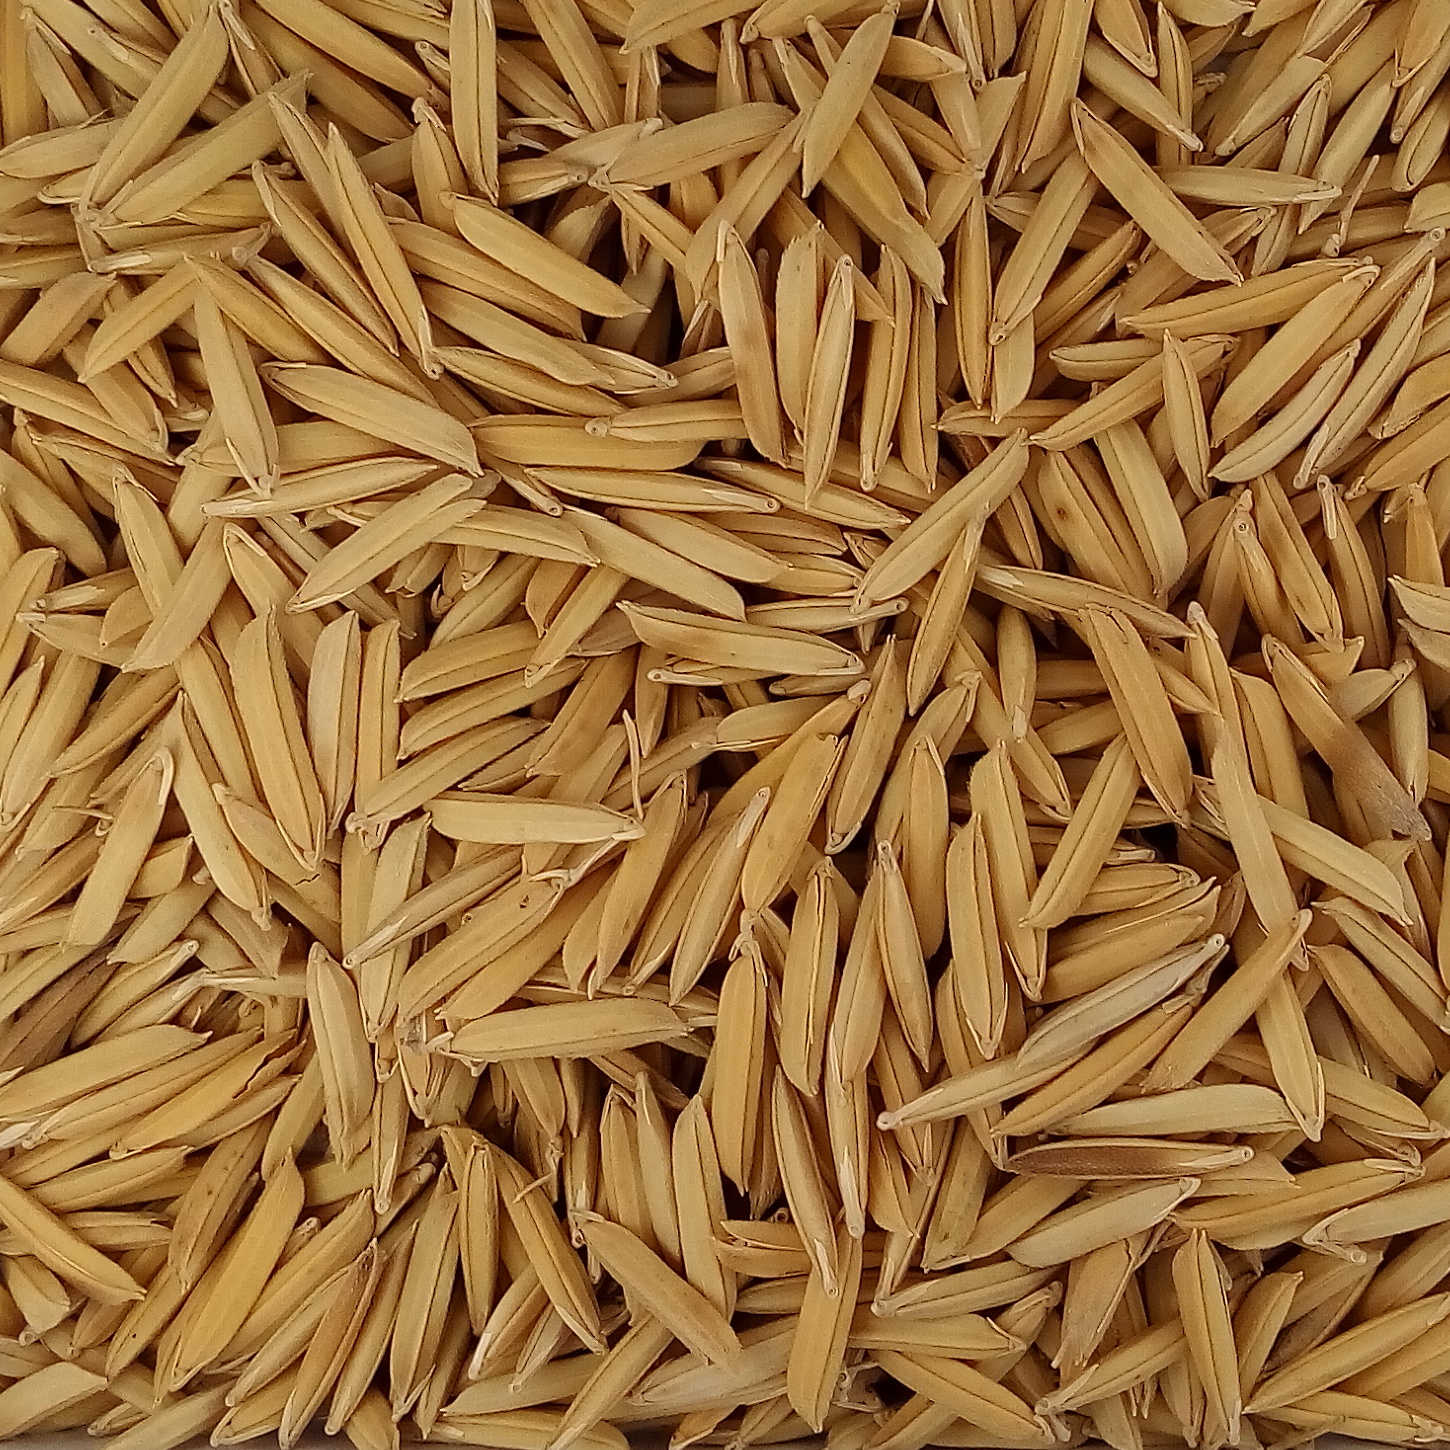
Rice seed variety: 1509